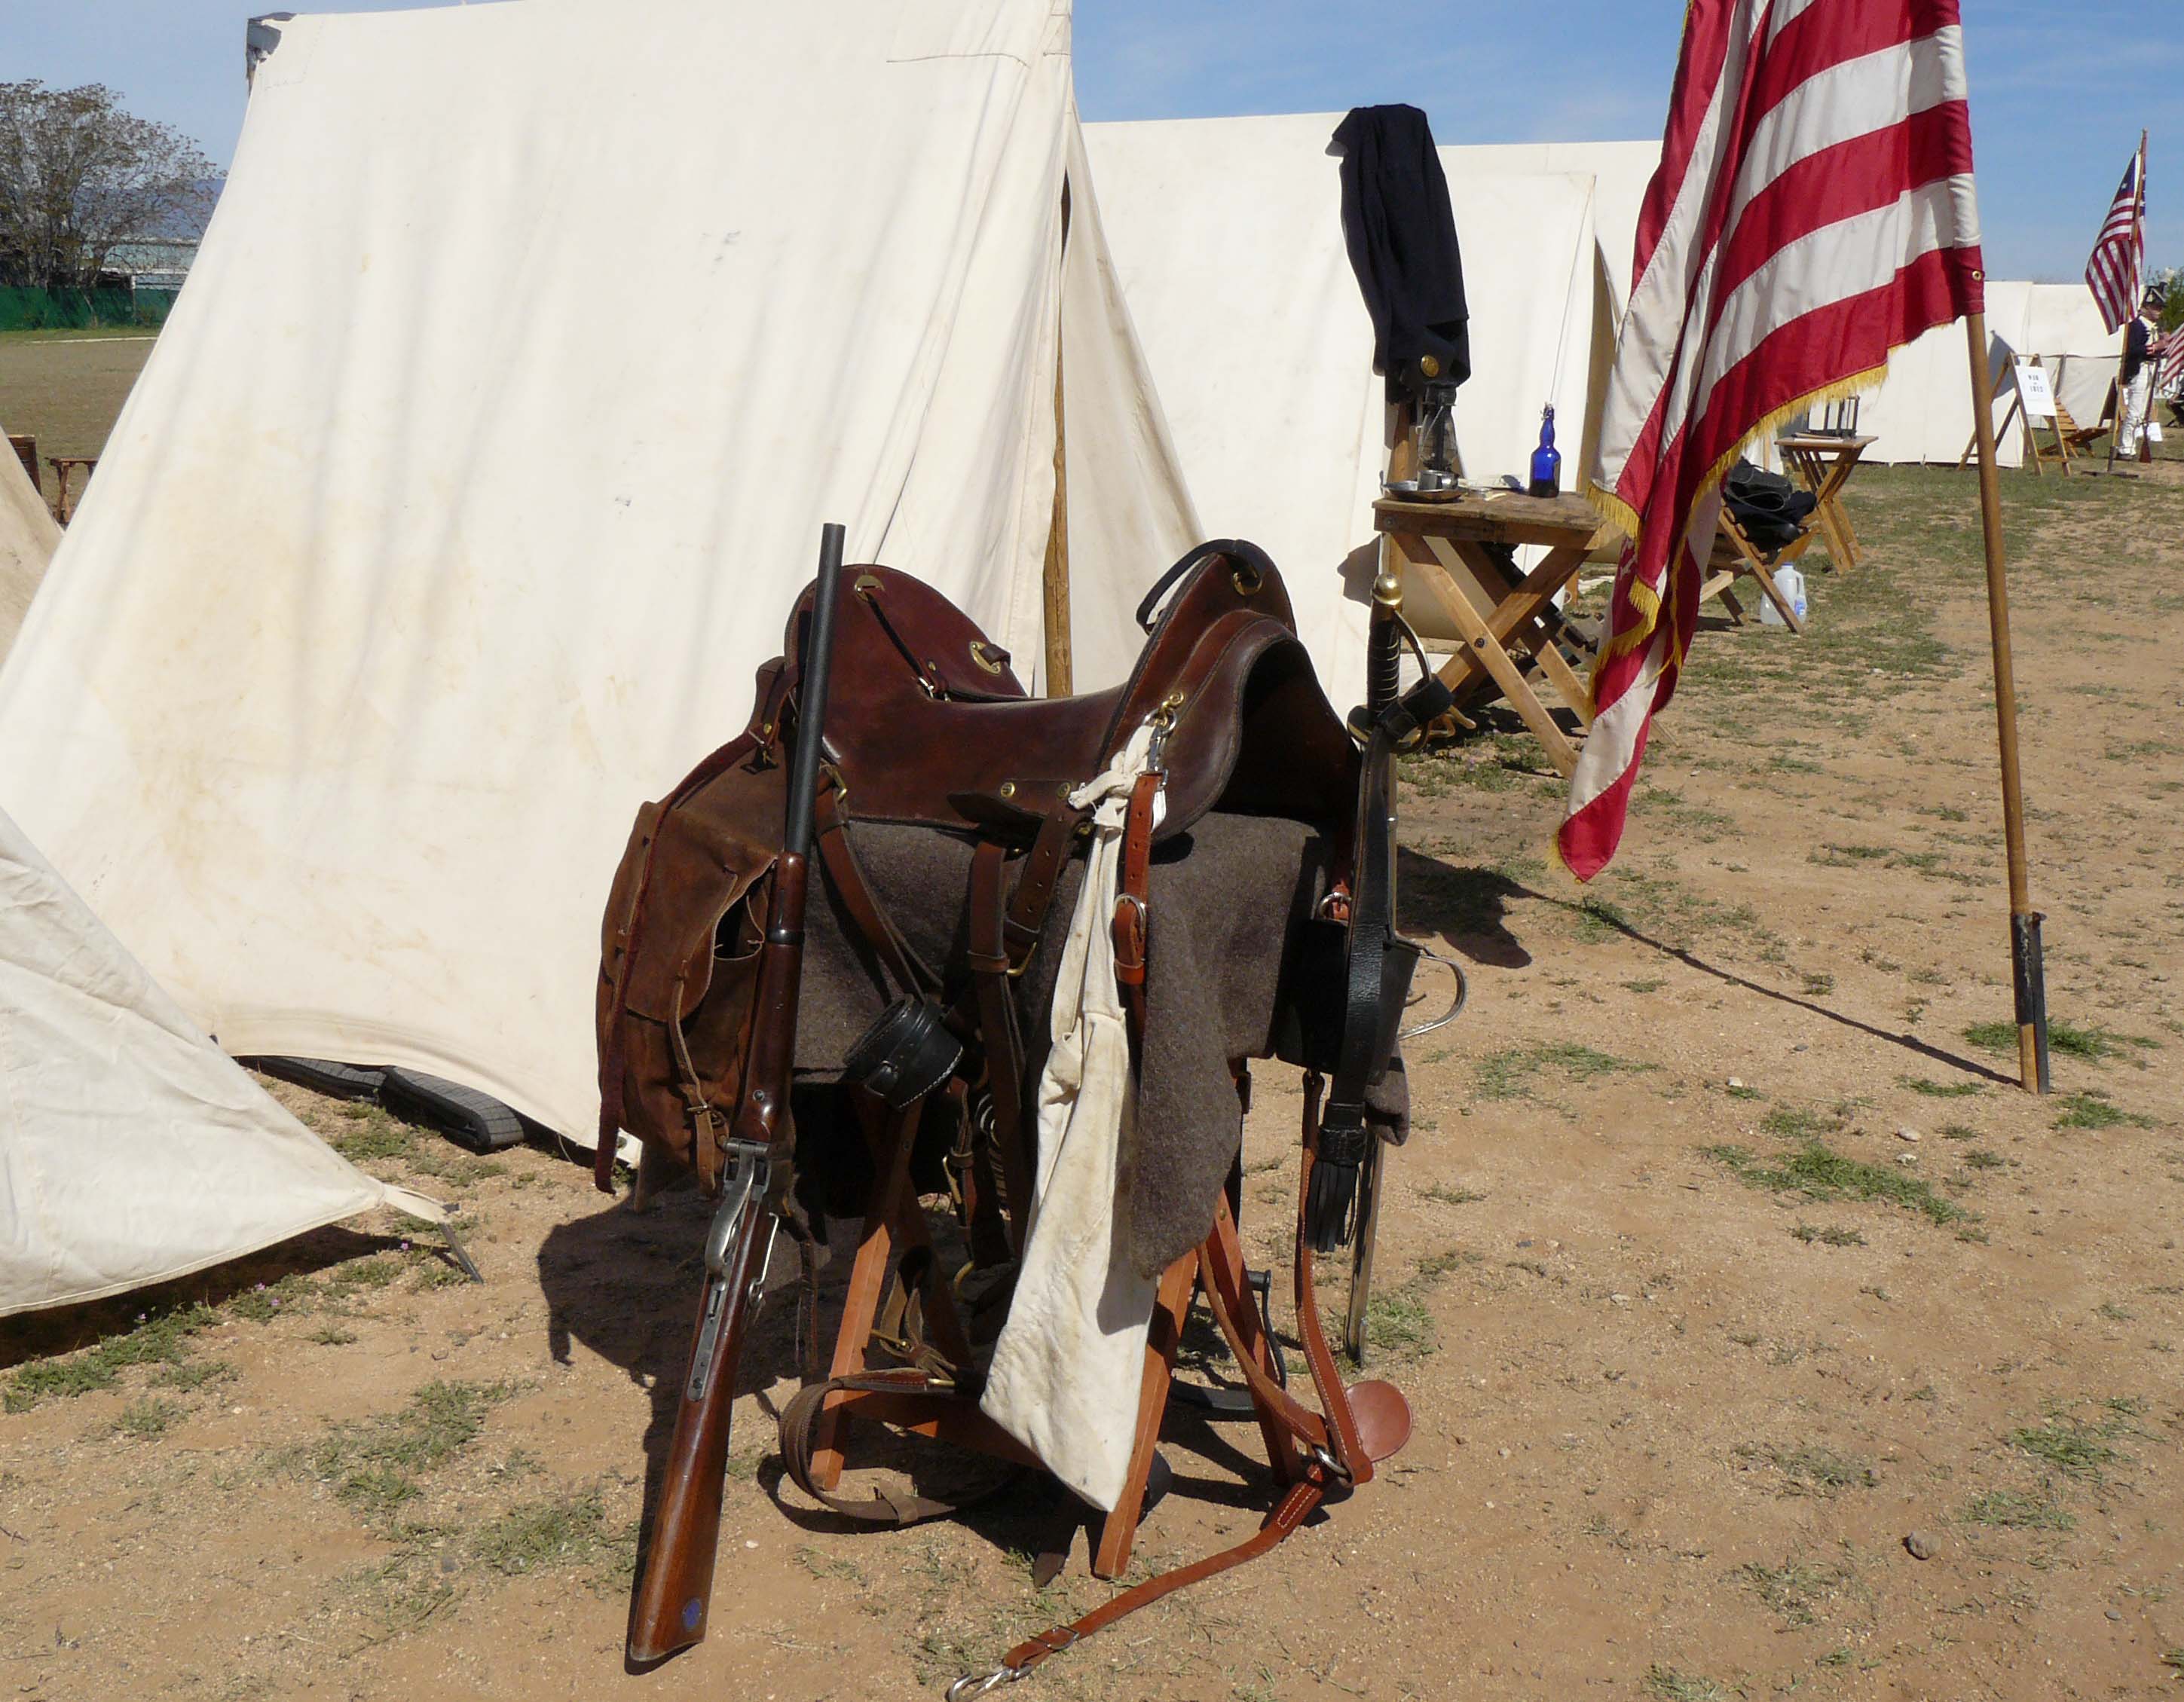
vehicle, horse, docentjoyce, historyofuswars, livinghistory, arizonastateparks, historyofthesoldier, historicalencampments, pack animal, horse like mammal, horse harness, horse tack